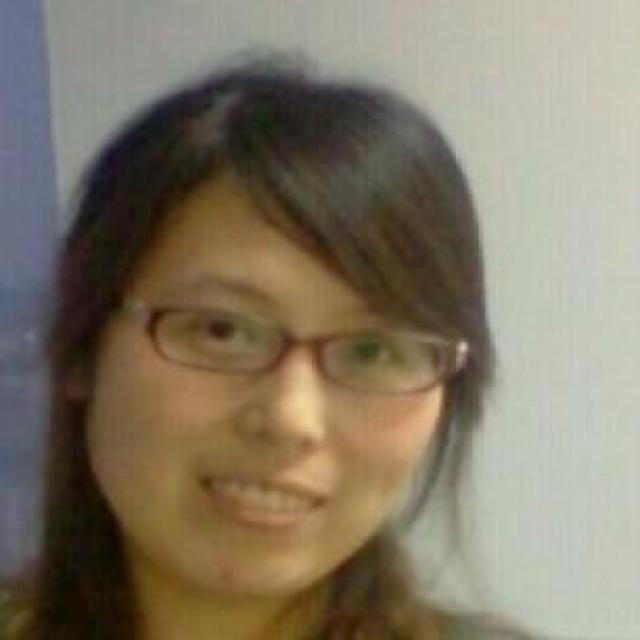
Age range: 21-44